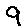
Label: 9